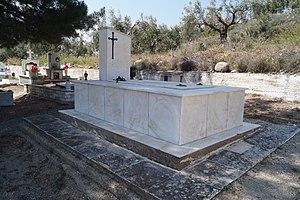
Georges Emmanuel Mylonas est un archéologue américain d'origine grecque.